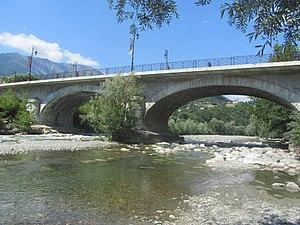
Pont des Adoubes sur l'Arly
Albertville est une commune française située dans le département de la Savoie en région Auvergne-Rhône-Alpes.